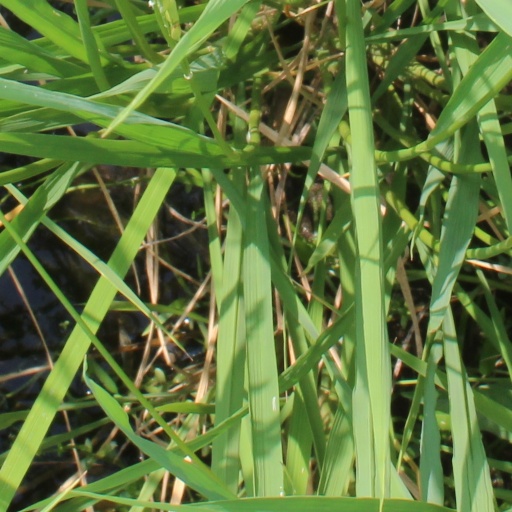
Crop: rice